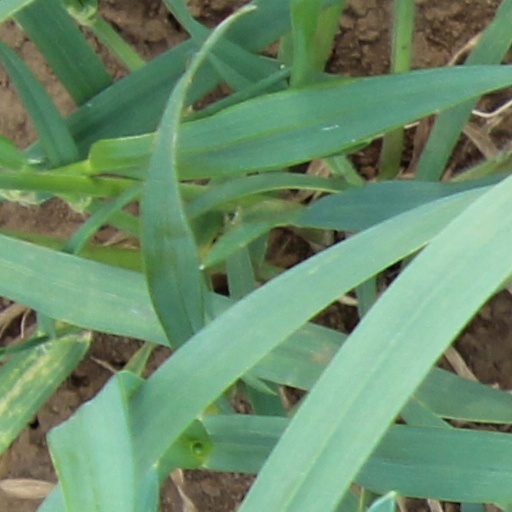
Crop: wheat